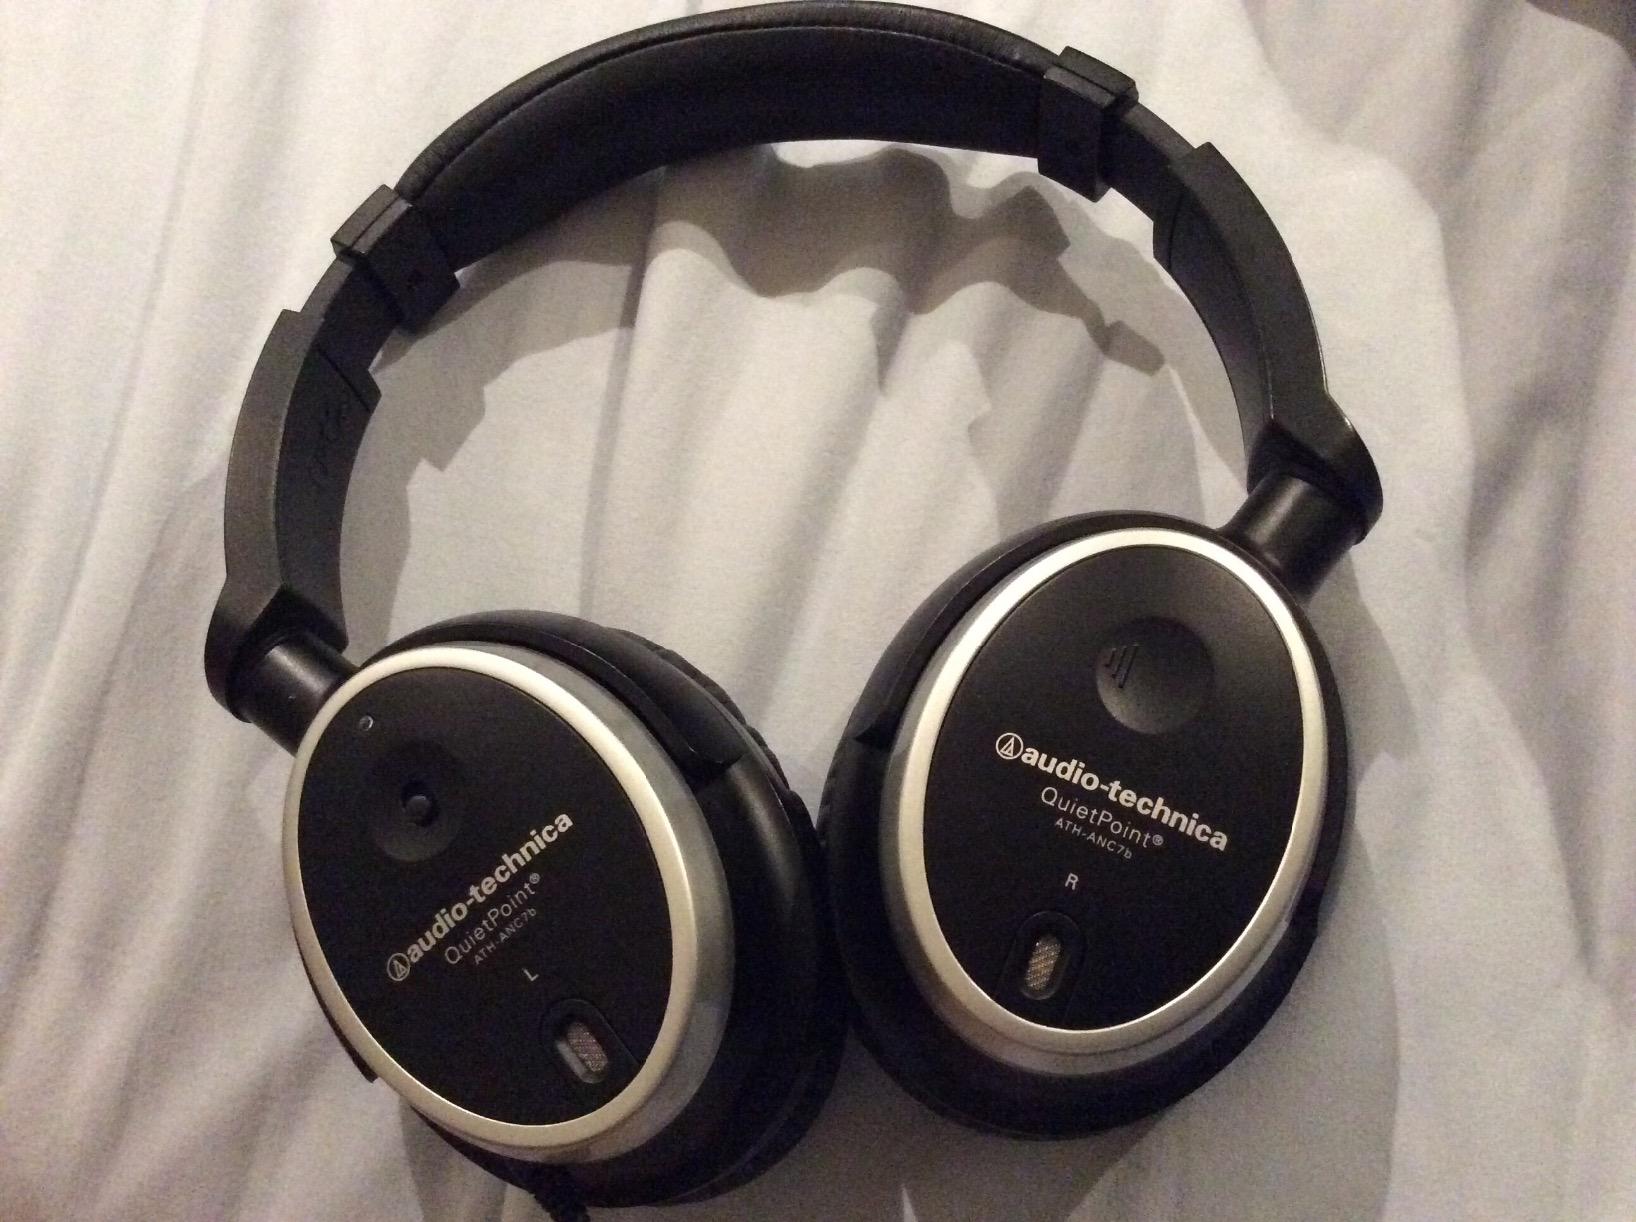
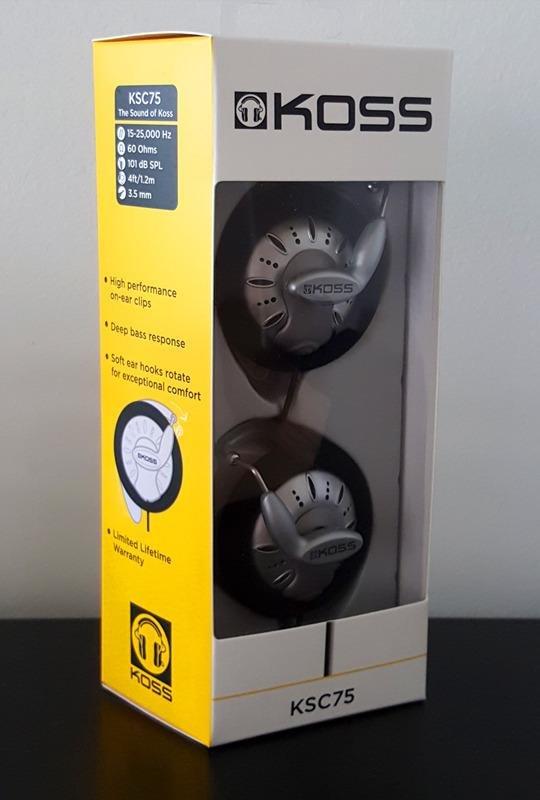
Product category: headphones
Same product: no